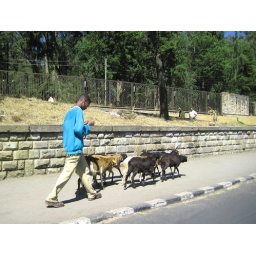
Shepherd boy in Addis city walking along with his sheep (near Menelik II's palace)